Viktor Nogin

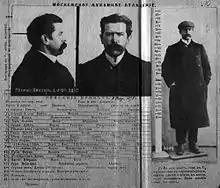
Nogin police card, 1907

Within the Bolshevik faction, Nogin was a 'conciliator' who wanted to reunite the RSDLP. In January 1910, he was one of the organisers of a three-week conference in Paris, called by the Central Committee. As part of the preparations, he travelled to Baku, hoping to enlist Joseph Stalin, then known as 'Koba' but failed to make contact with him. At the conference, Lenin was repeatedly outvoted, as the delegates decided in favour of reuniting the Bolsheviks and Mensheviks. According to Nadezhda Krupskaya, Lenin's widow, Nogin wanted to "unite everybody", including those who wanted to abandon illegal activity, but when he returned to Russia to try to put this into effect, he was rebuffed by the Bolsheviks there. He was arrested in April 1911, for the last time, and spent five years in prison.